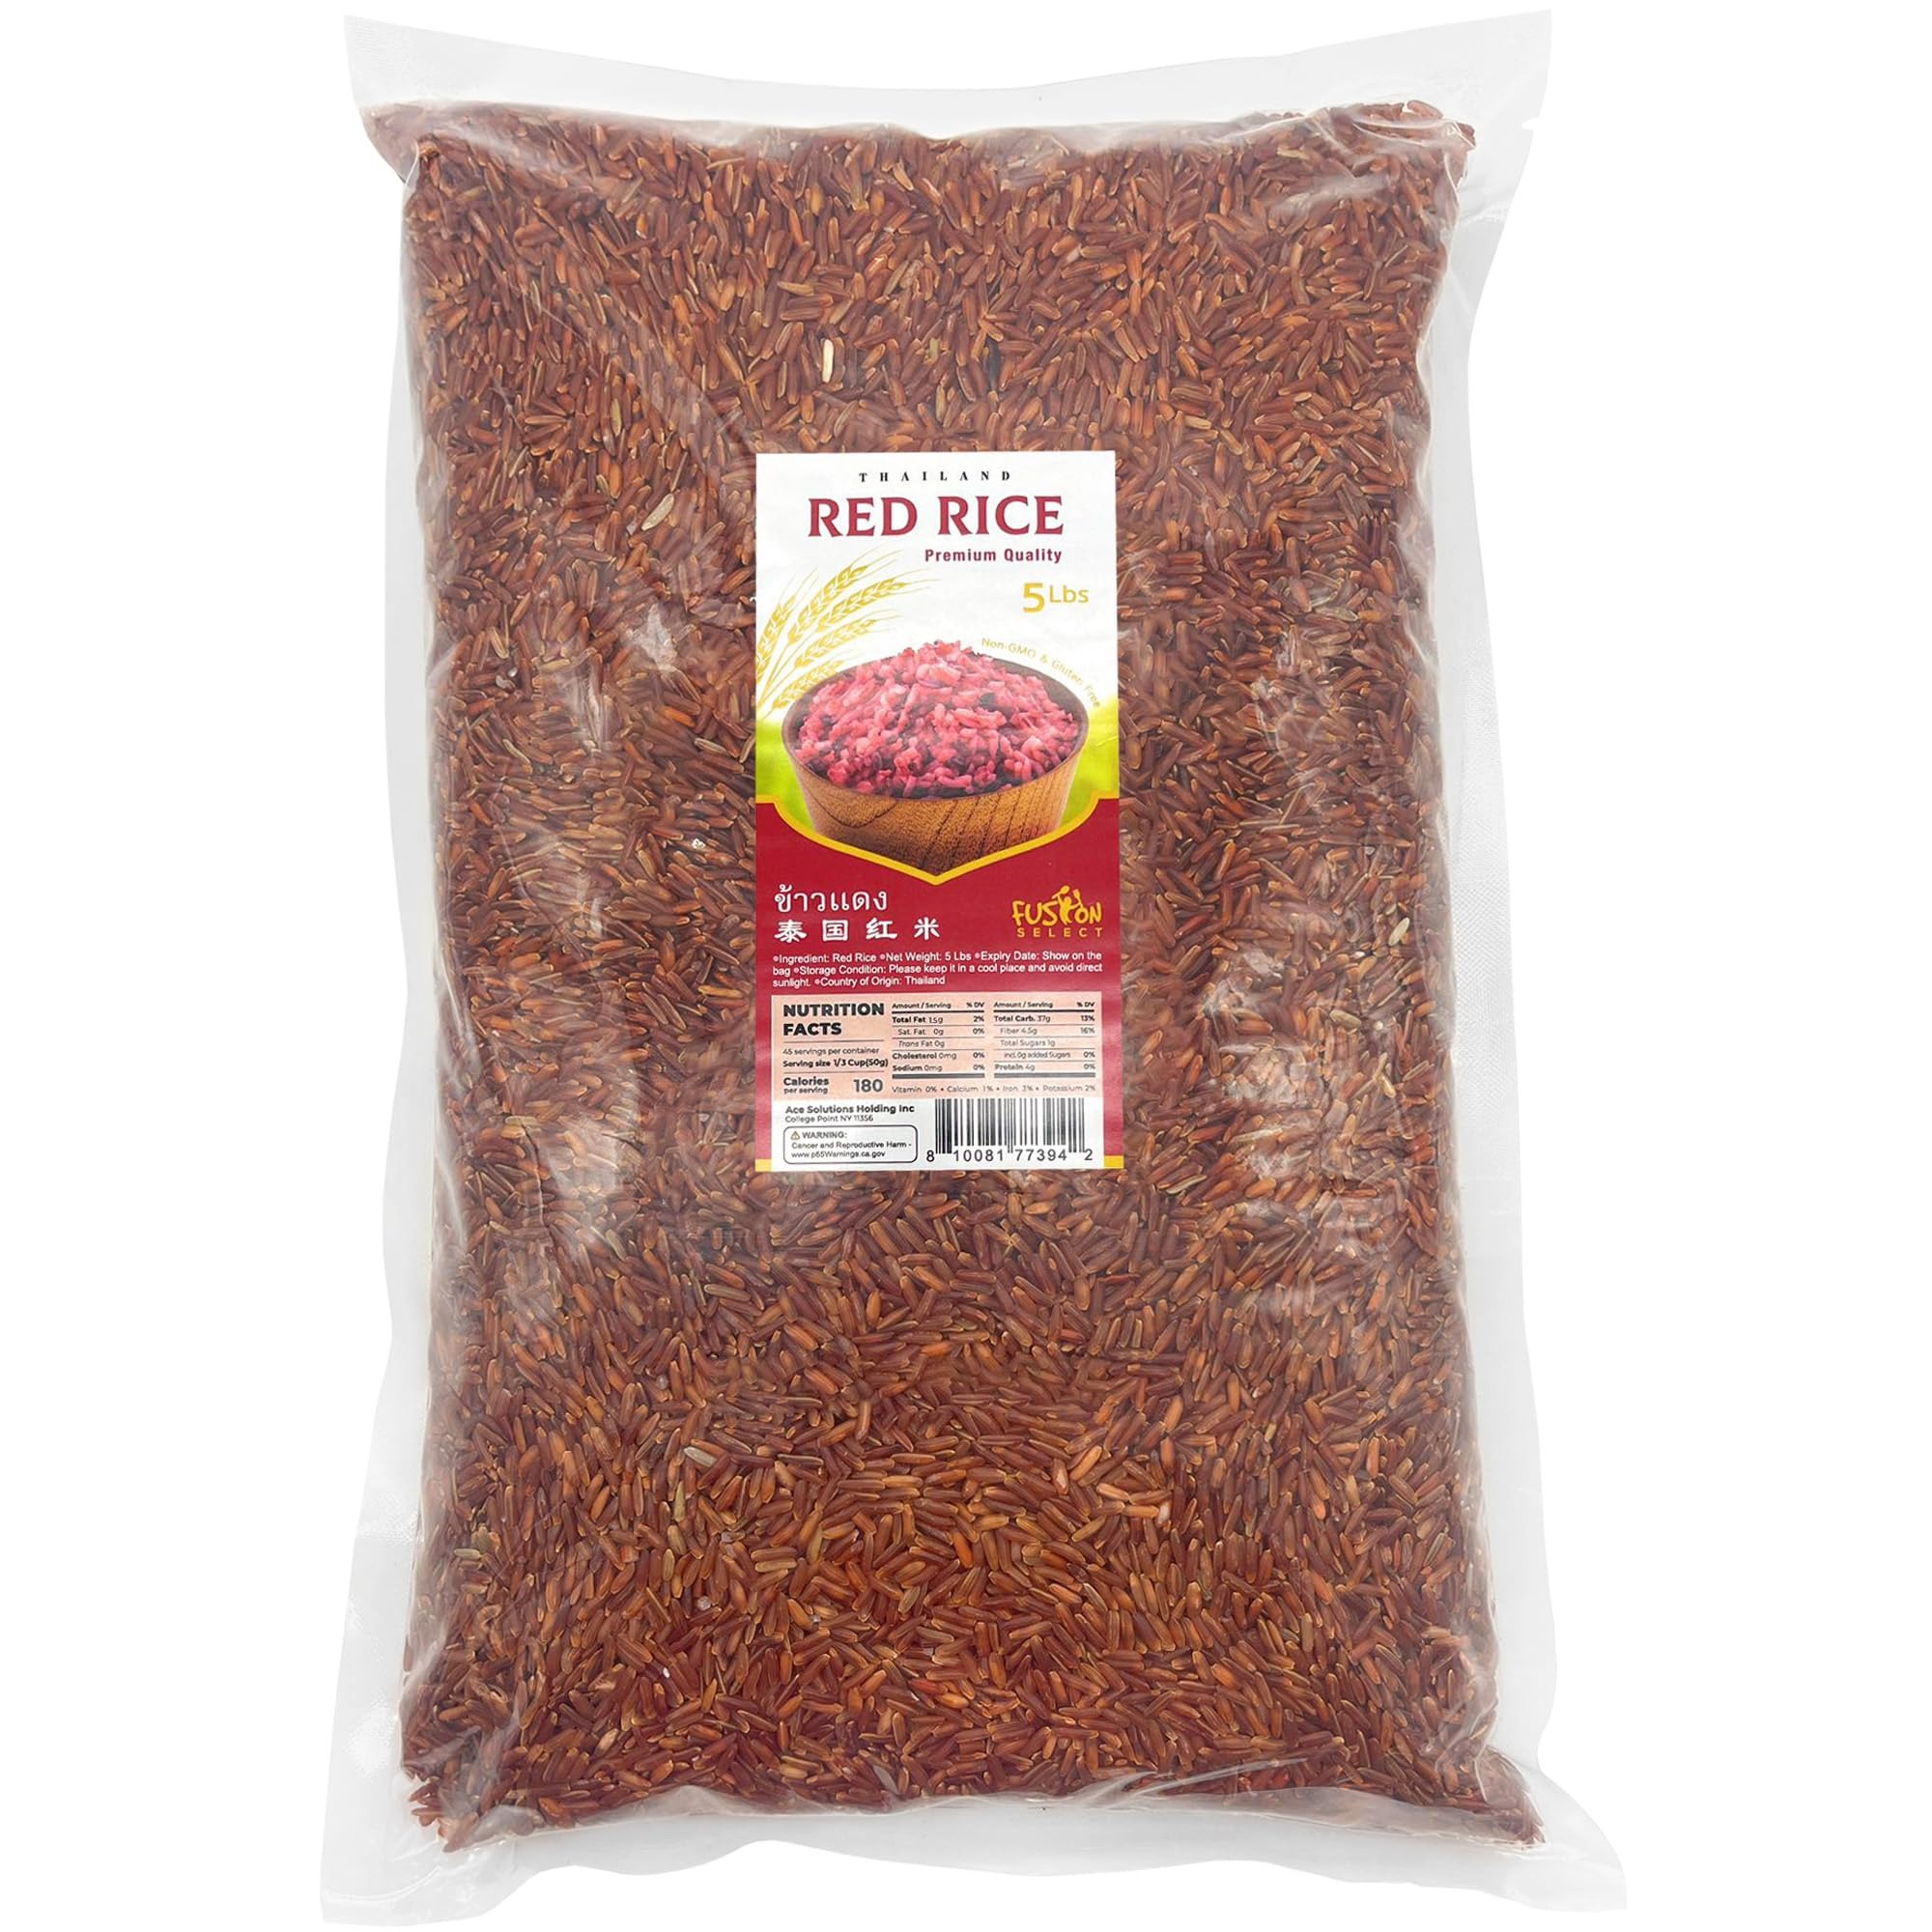
Item Name: Fusion Select 5Lbs Red Rice - Premium Quality Red Rice - Non-GMO Long Grain Rice, Naturally Without Gluten - Non-Sticky Thai Rice Suitable For Rice Pilaf, Risotto, Congee, Protein Bowls
Bullet Point 1: Authentic Thai Red Rice - Change up your diet with red rice. Carefully selected and harvested to bring you the finest grain available, ensuring exceptional taste and texture with every bite.
Bullet Point 2: Generous Supply - Want supplies that last? Our rice bags contain 5lbs of whole grain rice. Perfect for big families, meal preppers, and anyone who enjoys cooking with wholesome, versatile ingredients.
Bullet Point 3: From The Field To Your Table - Savor the pure flavor of this delicious, nourishing grain. Our colored rice products come from non-GMO crops, have no fillers or additives, and are naturally gluten-free.
Bullet Point 4: A Nutritious Superfood - Feel fuller longer and supply your body with powerful antioxidants. Our dry rice is high in fiber, protein, minerals, and anthocyanins that make its distinctive red hue.
Bullet Point 5: A Versatile Ingredient - Want to eat better for your body? Red rice is delicious in salads combined with pasta or quinoa. Despite the nutty flavor, it can sub for white rice in almost any recipe!
Product Description: Premium Quality Red Rice
Value: 80.0
Unit: Ounce

Price: 18.99